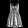
Label: Dress